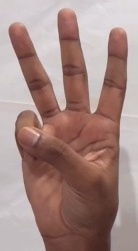
ASL sign: 6